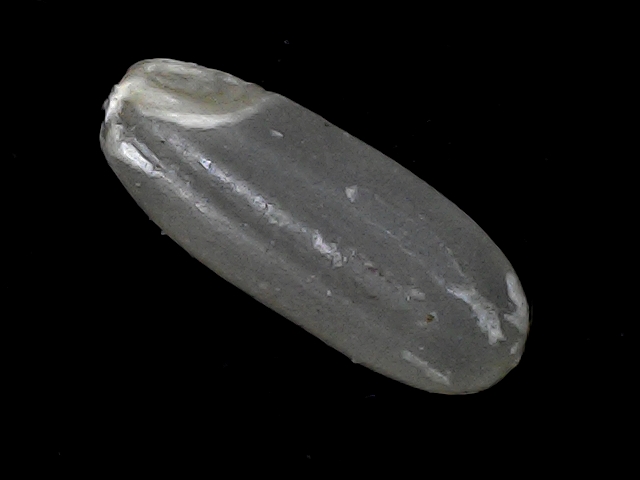
Rice variety: BR22